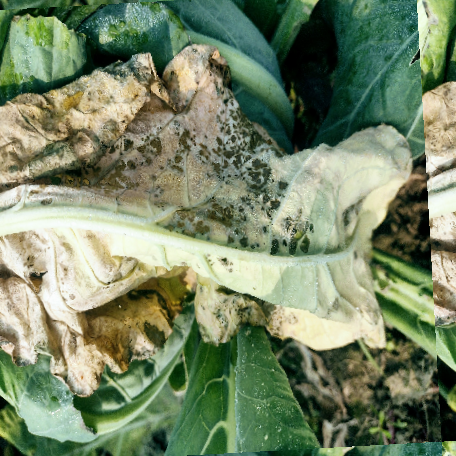
Label: Downy Mildew